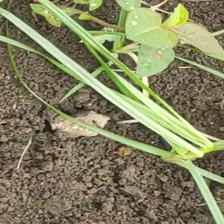
Weed species: Lavhala_(Cyperus_Rotundus)